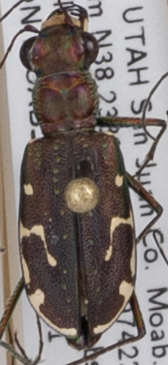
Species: Cicindela punctulata punctulata
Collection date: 2018-08-21
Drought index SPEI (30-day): -1.604
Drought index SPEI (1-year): -2.09
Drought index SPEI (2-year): -2.09